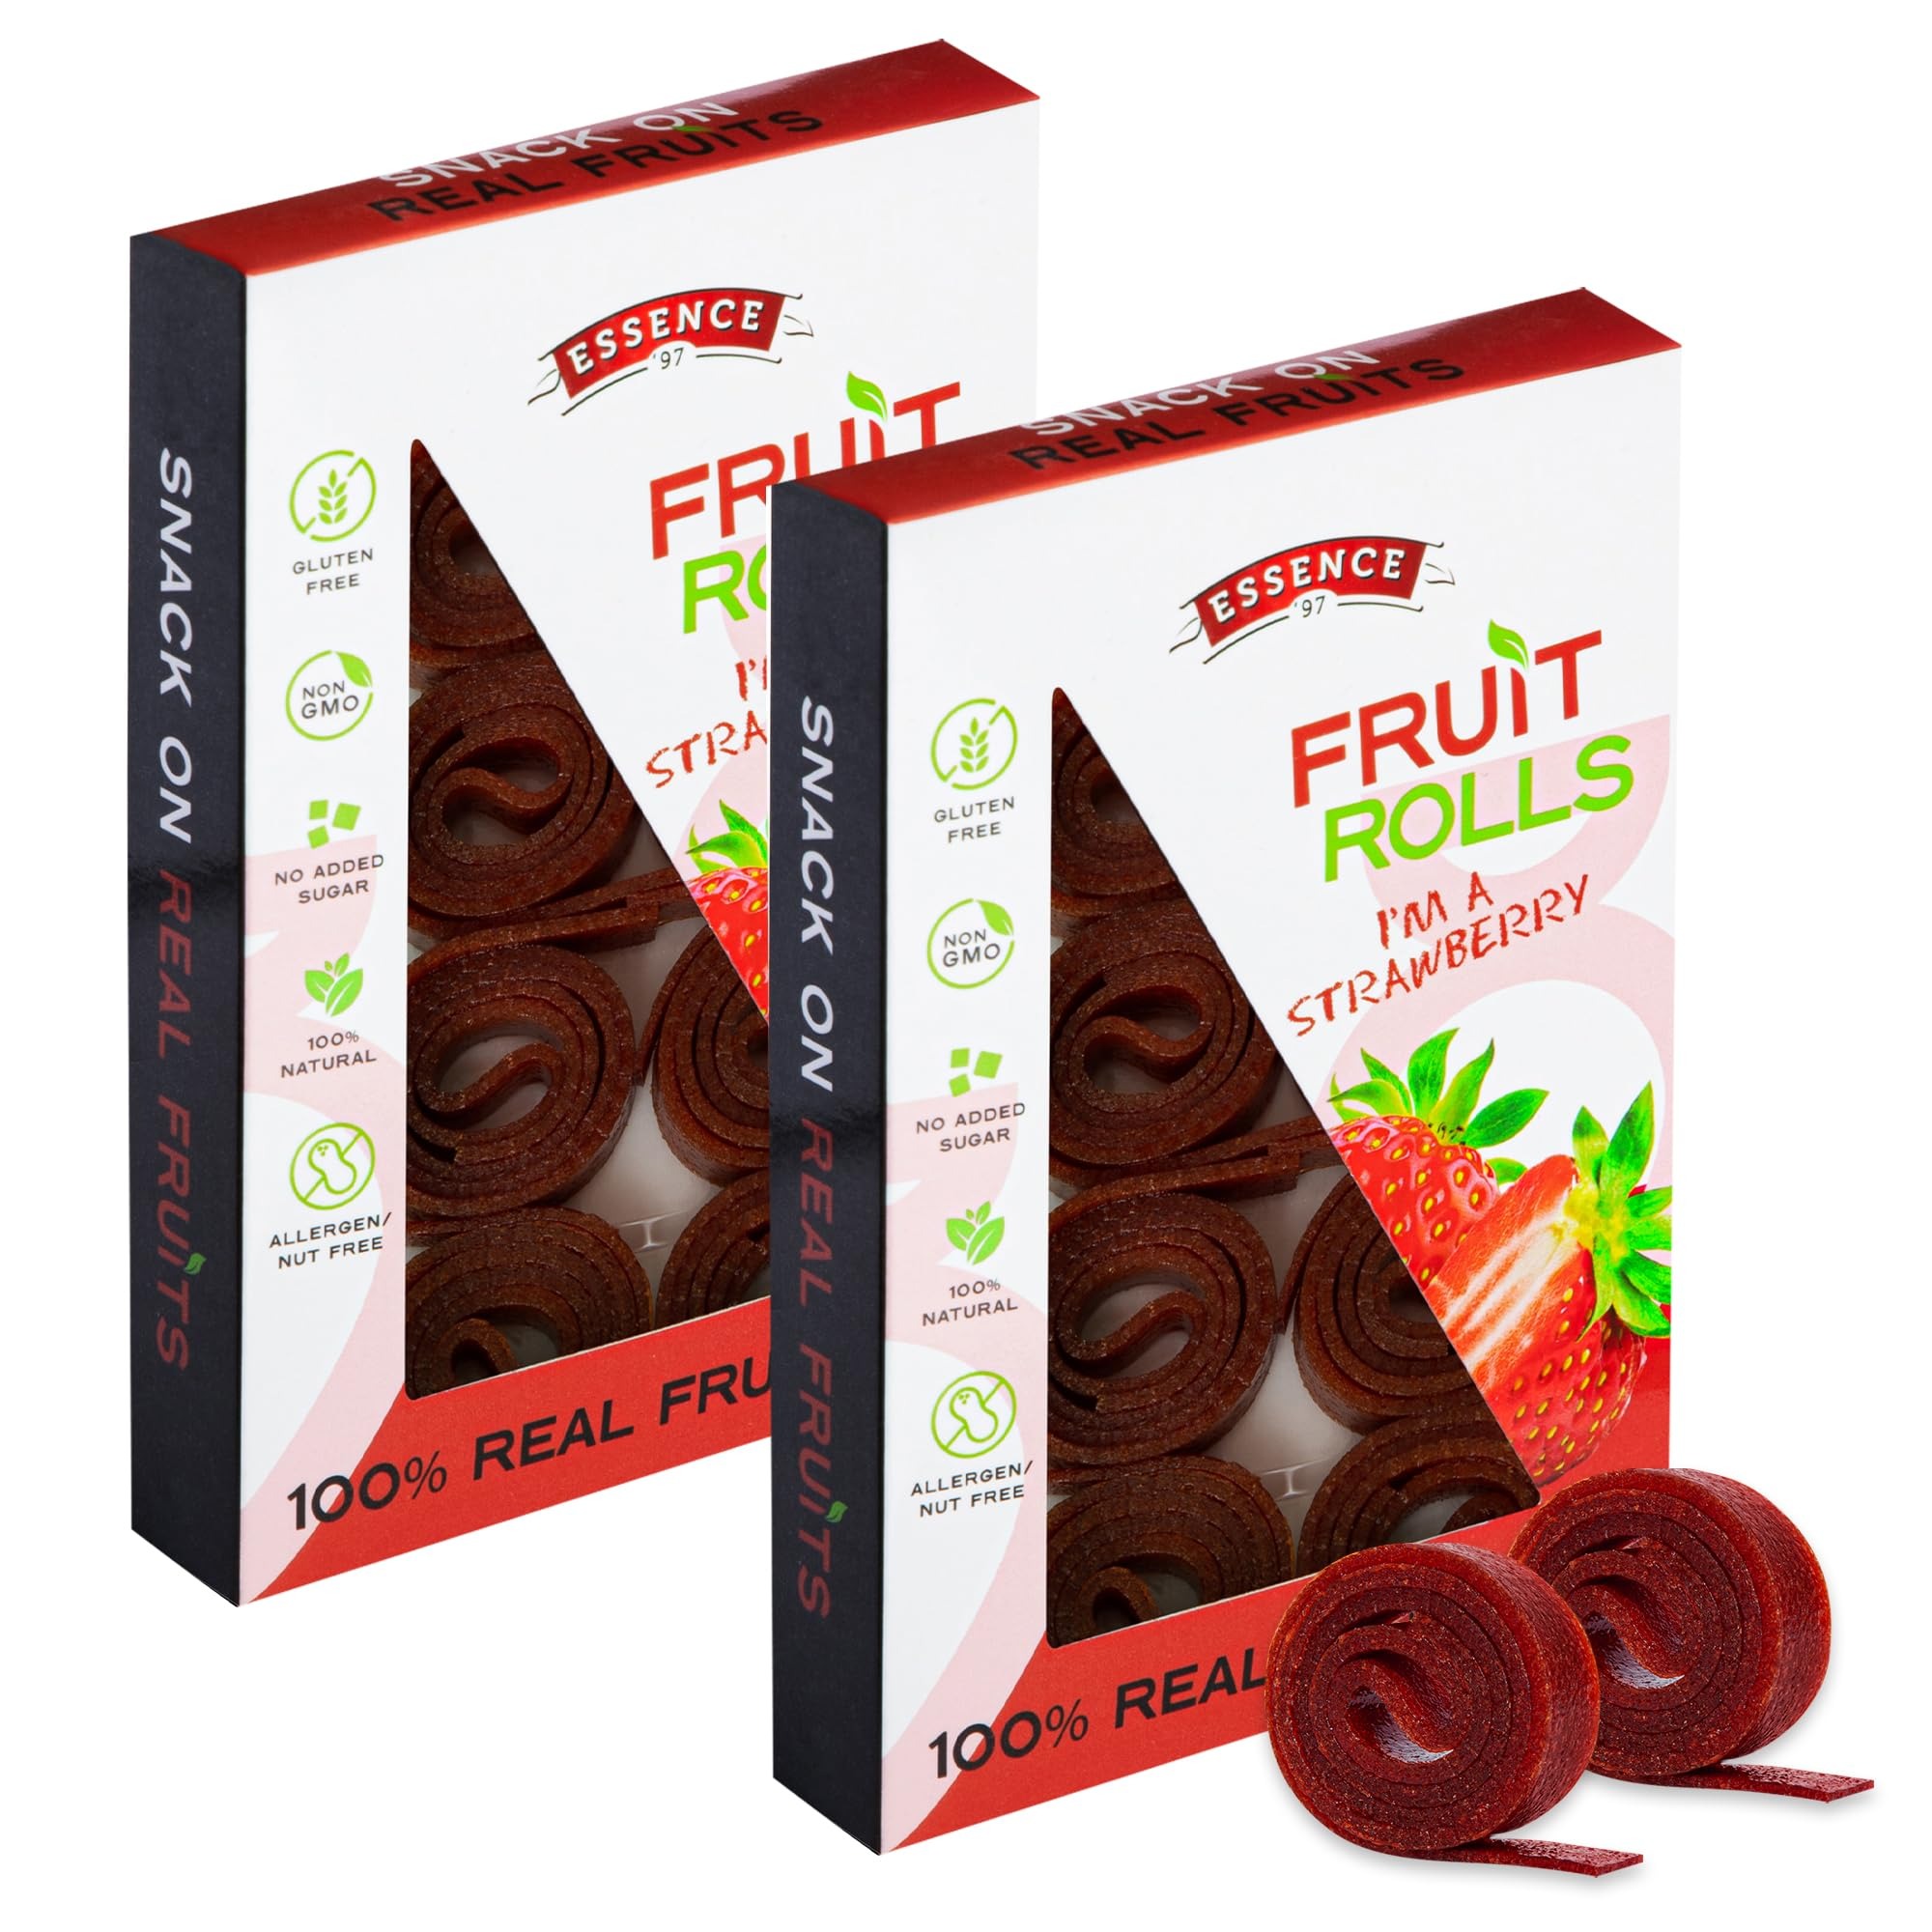
Item Name: Fruit Roll Ups Healthy Snacks for Kids and Adults Vegan non-GMO no Added Sugar Natural Strawberry Fruit Strips for School and Lunch [16 Count]
Bullet Point 1: Natural Fruit Rolls: Our rolls are made of all natural fruits with no added sugar and allergy free.
Bullet Point 2: Vegan Fruit Strips: We are proud that our fruit bars are vegan, non-GMO, Kosher friendly and Halal.
Bullet Point 3: Variety Pack: These rolls come in multiple flavor packs containing natural strawberry, apple, mango and orange fruits.
Bullet Point 4: Gently Baked: Gently baked and packed to preserve vitamins and minerals in these healthy snacks.
Bullet Point 5: Attention Mothers: Use healthy snacks for kids, our fruit roll ups can be used as snacks for lunch and school time.
Product Description: Introducing guilt-free snacking: our delightful Fruit Roll Ups! Perfect for both adults and kids, these delectable treats redefine what it means to snack smartly. Crafted with care and bursting with natural goodness, our Fruit Roll-Ups are the ultimate choice for health-conscious individuals seeking convenient and wholesome snacks. For those on the hunt for healthy snacks for adults, our green fruit snacks are a game-changer. Made from natural fruits, they embody our commitment to providing clean, nutritious options. With no added sugar, these vegan snacks offer a pure fruit experience, ensuring a gluten free treat for adults on the go. Parents, rejoice! Our Fruit Roll-Ups are the perfect addition to kids lunch. With their vibrant fruit flavors and convenient packaging, they're sure to be a hit with children of all ages. Plus, being halal certified and kosher-friendly, they accommodate diverse dietary needs, making them an ideal choice for school lunches or afternoon snacks. Looking for snacks to fuel your little league baseball team? Look no further! Our Fruit Strips provide the energy boost young athletes need without the excess sugar or artificial additives found in typical sports snacks. With multiple fruit flavors to choose from, including raspberries, strawberries, orange, mango, apple, pineapple, tropical tango, and pomegranate, there's something to suit every taste preference. Our Fruit Roll-Ups offer a healthier alternative to traditional candy. With fruity flavors, they're a deliciously satisfying treat for kids and adults alike, making them the perfect choice for sour fruit snacks. And for those busy school days, our Fruit Roll-Ups are the perfect snack to keep kids satisfied between classes. With their sour fruit flavors and convenient fruit bars, they offer a flavorful and nutritious solution that parents can trust. Plus, being paleo-friendly, they accommodate a range of dietary preferences, ensuring that everyone can enjoy them with peace of mind.
Value: 16.0
Unit: Count

Price: 9.99